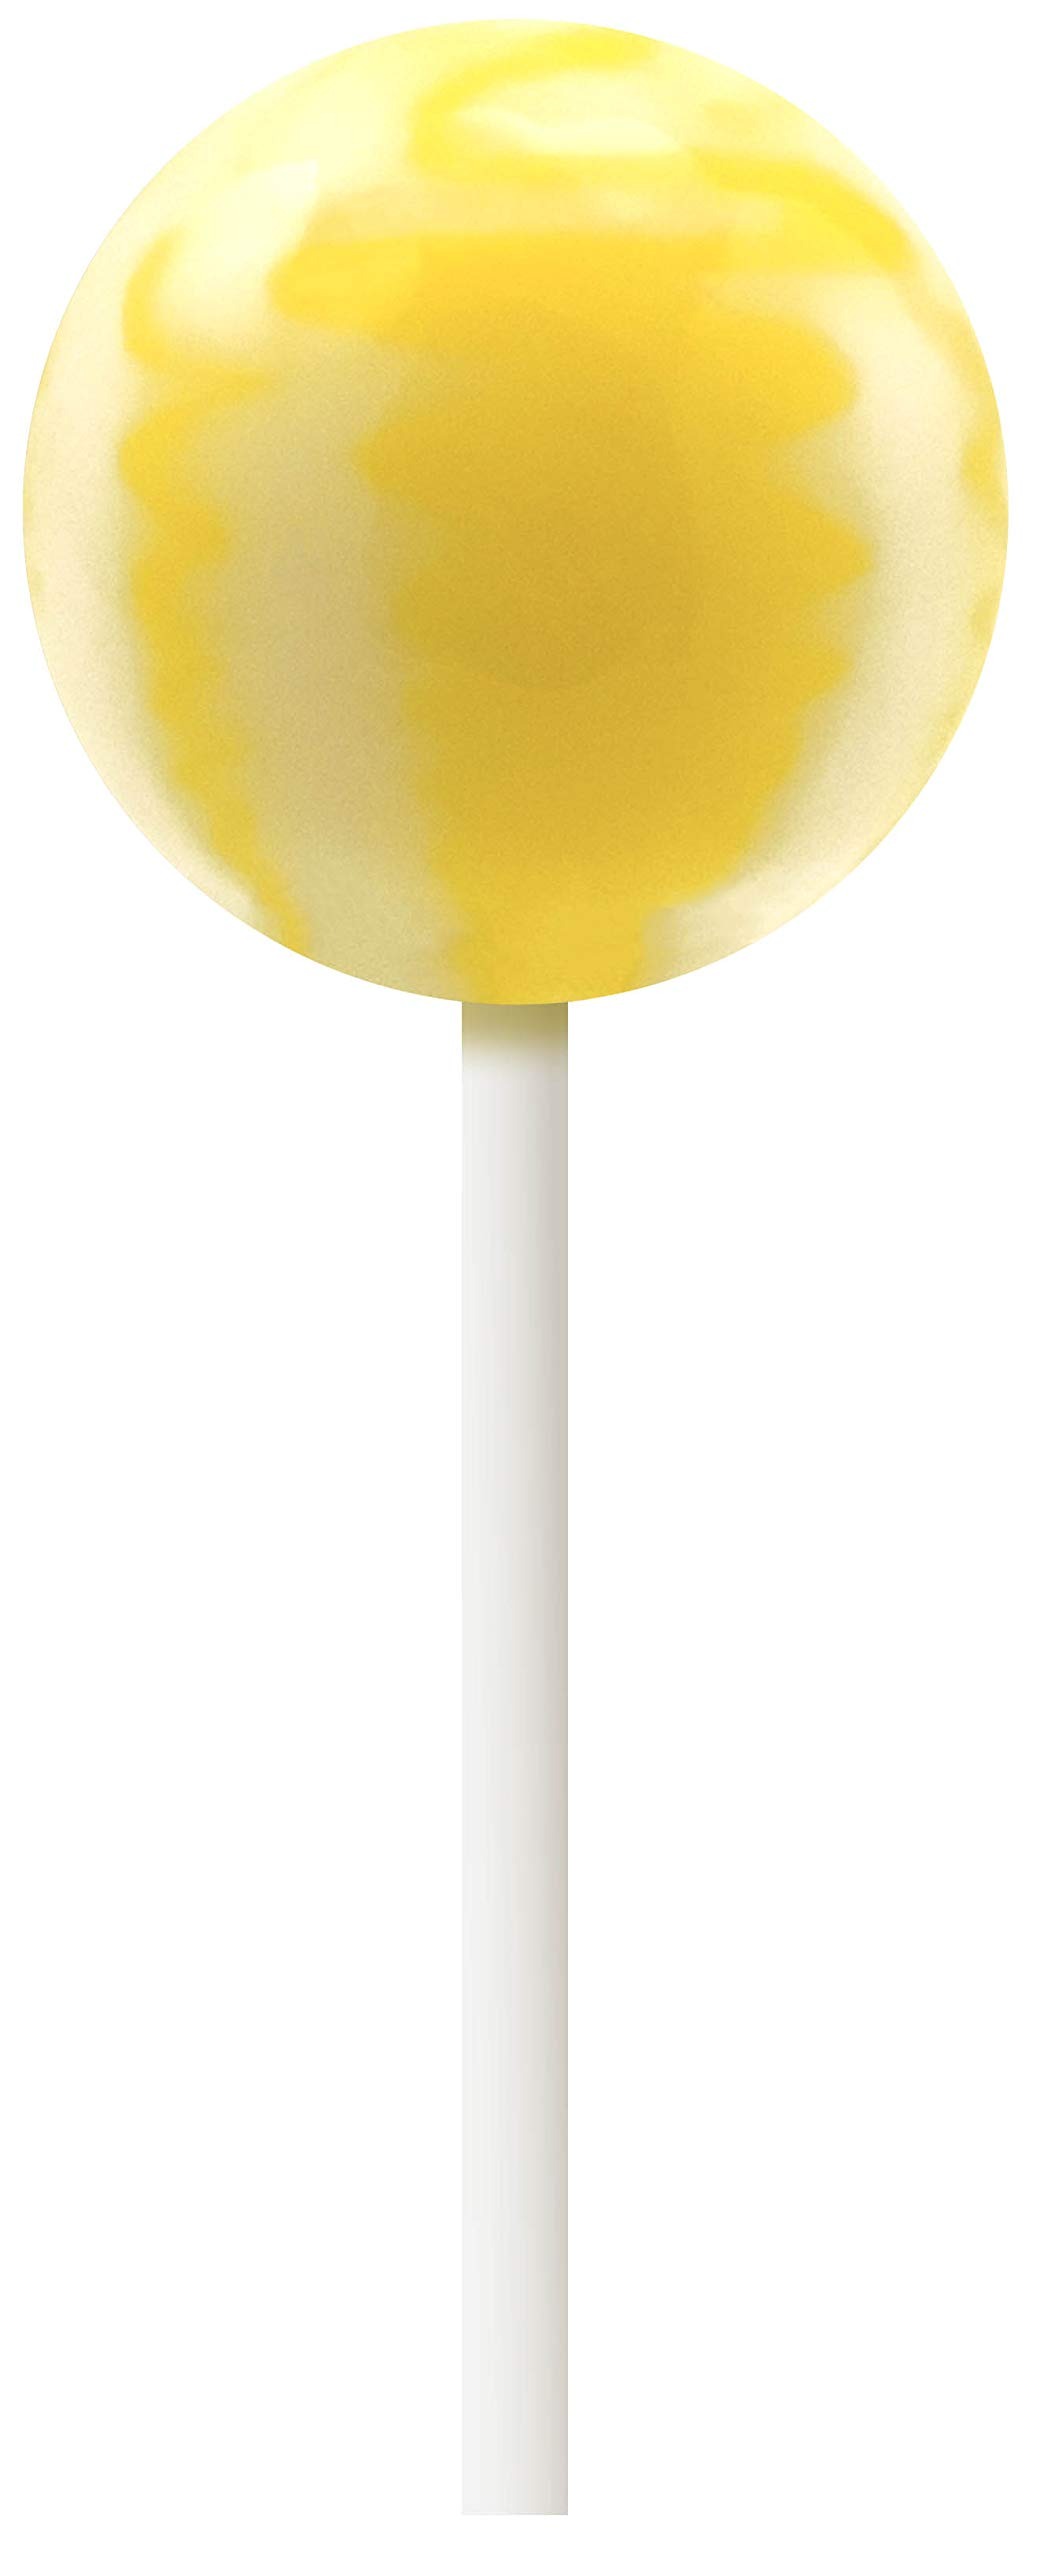
Item Name: 10ct. Banana Split Cream Swirl Lollipop Bag (Banana Split)
Product Description: Introducing our 10-count Banana Split Cream Swirl bag! This is just one of our many best-selling flavors. Perfect for party favors, on-the-go treats, resale and more. You can also choose from 26 other mouthwatering bags of yummy confections. Each lolli-ful flavor is peanut free, gluten free, and Kosher. Ingredients: Sugar, Corn Syrup, Cream (milk), Coconut Oil, Natural and Artificial Flavors, Soy Lecithin, Artificial Color (may contain titanium dioxide, FD&C red #3 & #40, blue #1 & #2, yellow #5 & #6, caramel color, glycerin, hydrogenated cottonseed oil, dextrose), Buffered Lactic Acid, Water, Salt Allergen Information: Contains Milk, Coconut, and Soy.
Value: 10.0
Unit: Count

Price: 12